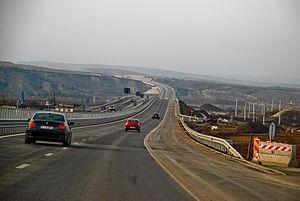
L'autoroute A3 ou Autoroute de Transylvanie est un projet d'autoroute en Roumanie de la Bechtel Corporation.